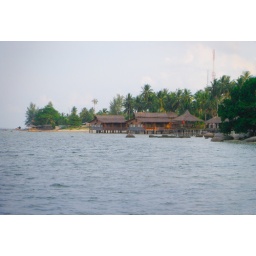
The view from our balcony hanging over the tide at Yasin Bungalow in the east coast of Bintan.